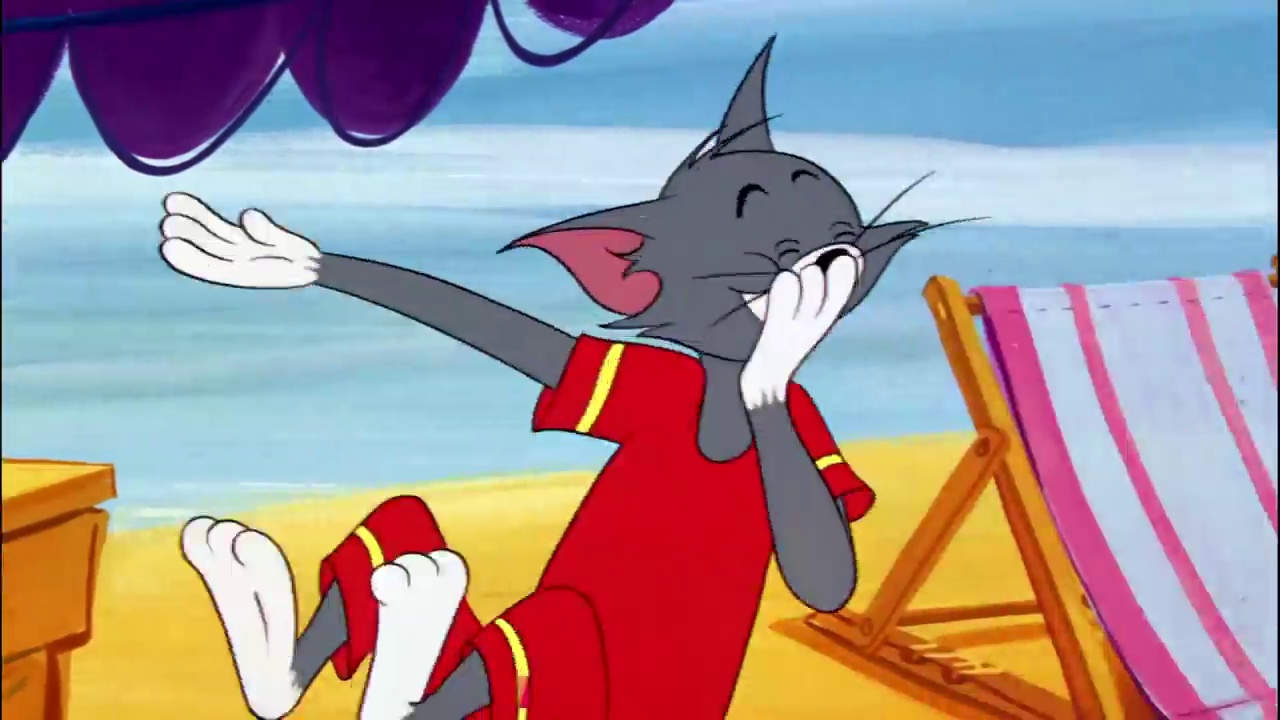
Portrait style: Cartoon Portrait